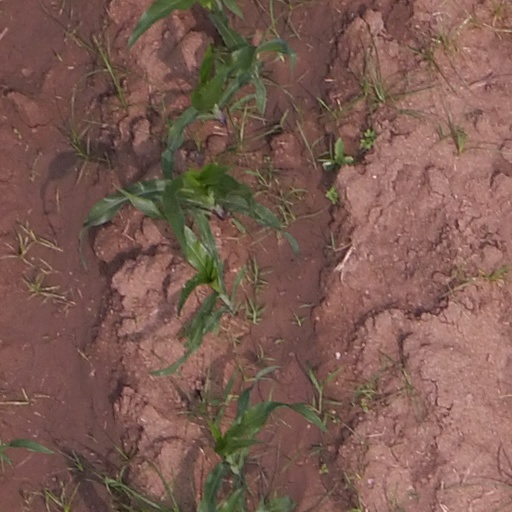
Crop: maize; corn